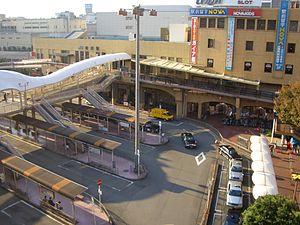
La gare de Suita est une gare ferroviaire localisée dans la ville de Suita, préfecture d'Osaka. La gare est exploitée par la JR West.